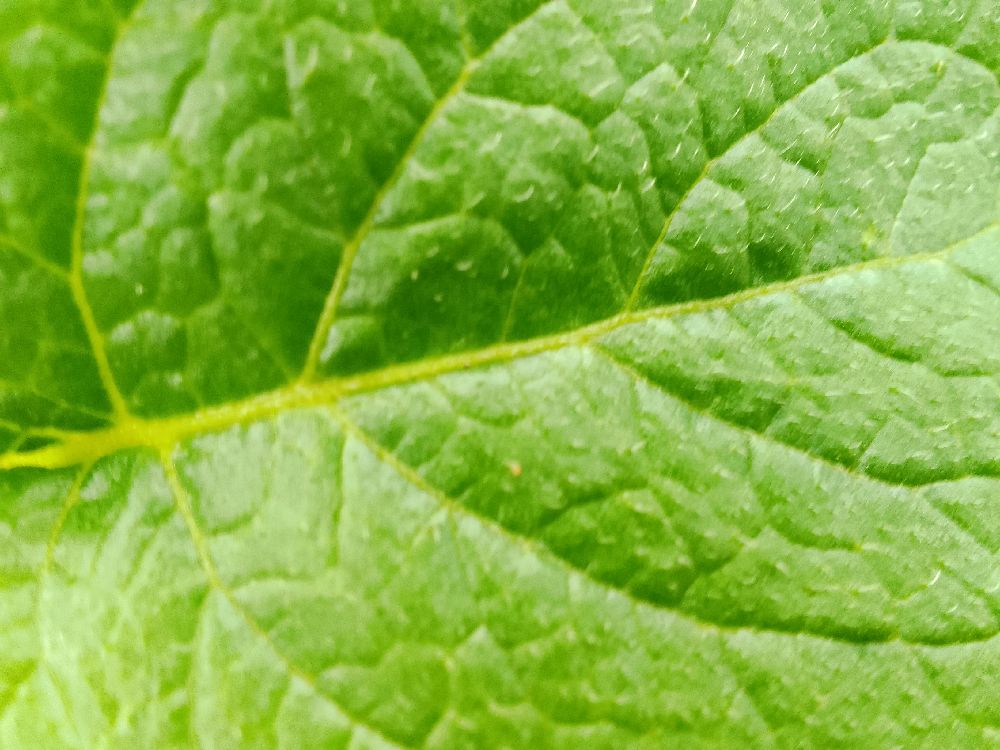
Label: Healthy